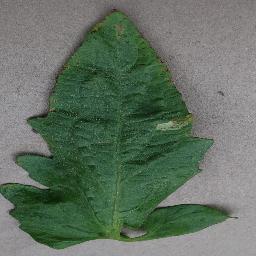
Label: Tomato___Bacterial_spot